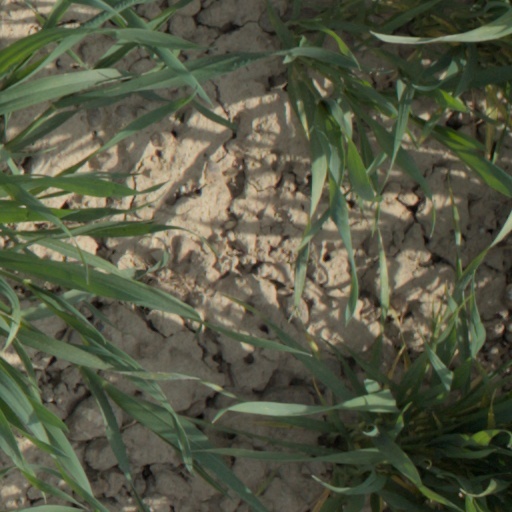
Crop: wheat